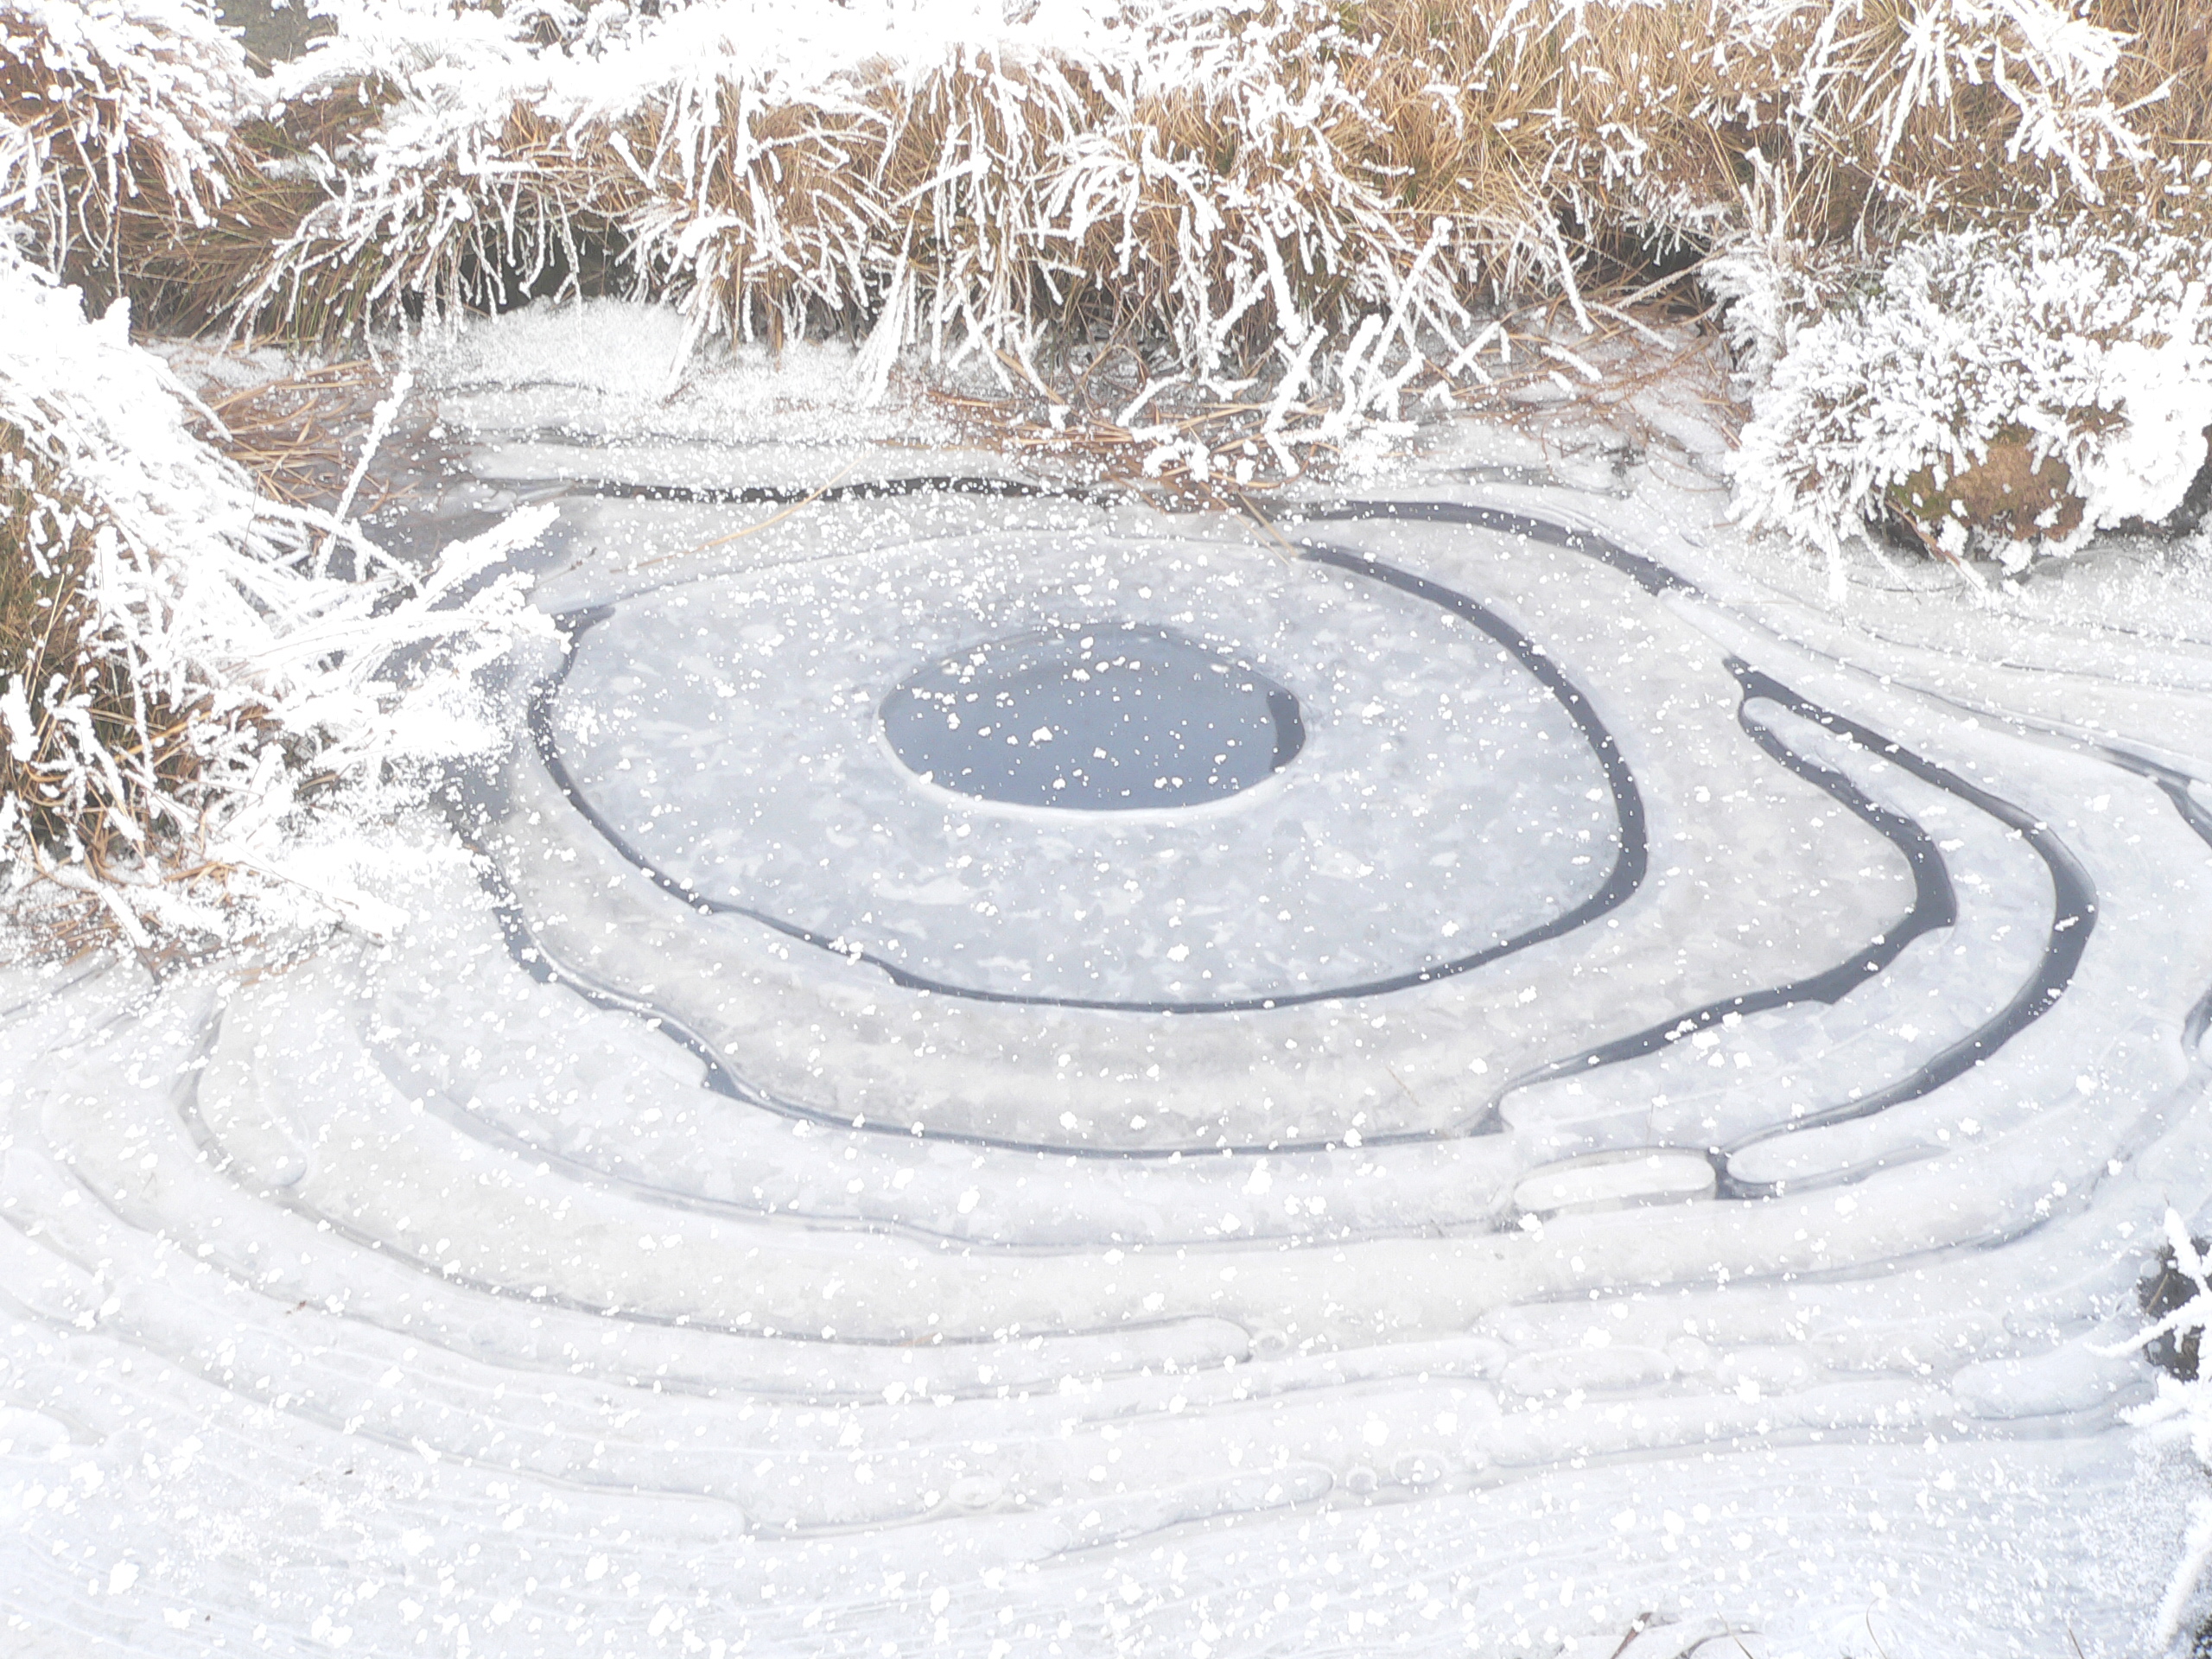
sand, snow, winter, frost, weather, soil, piste, freezing, winterscenes, geological phenomenon